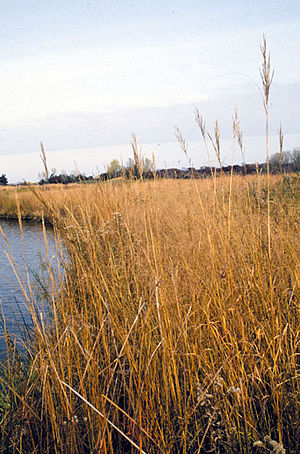
Prærievadegræs
Prærievadegræs, også skrevet Prærie-Vadegræs, er en flerårig græsart med tueformet eller fladedækkende vækst. Planten har lange, buet overhængende blade og en tuet eller fladedækkende vækst. Arten er forsøgsvis plantet i de danske marskområder til opfangning af slik. En udvalgt sort bruges som prydplante i sumpbede og ved havebassiner.